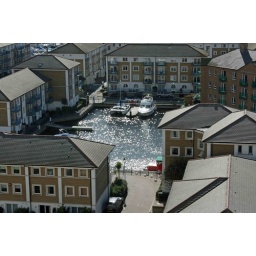
The apartment is on the first floor of the block in the rear left corner of the photo left of the two moored boats